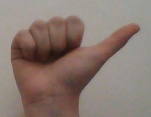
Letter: dhad